Volcanic and igneous plumbing systems

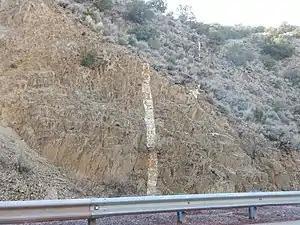
Pegmatite dyke intruding quartzite in Marquenas Formation, New Mexico, United States

The geometry of the dyke is related to the stress field and the distribution of pre-existing faults and joints in the country rock. Therefore, an extensional tectonic setting favours the formation of dykes.